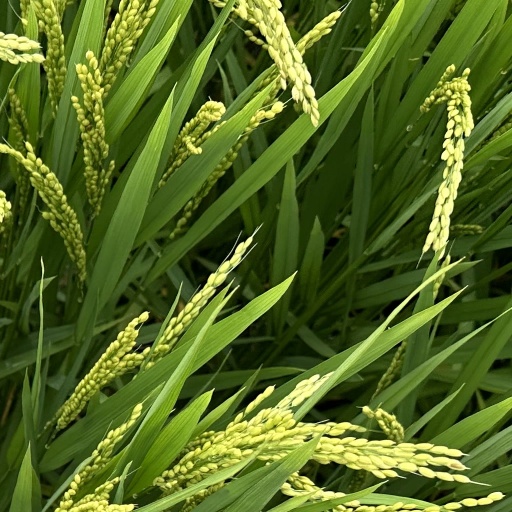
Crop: rice